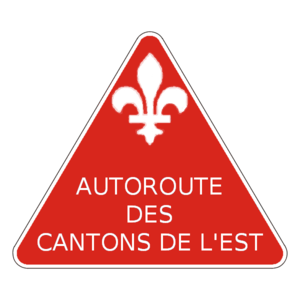
Ancien panneau de l'autoroute des Cantons-de-L'Est.
L'autoroute 10 est une autoroute québécoise reliant Montréal à Sherbrooke. Elle dessert les régions de Montréal, de la Montérégie et de l'Estrie. Elle s'échelonne du centre-ville de Montréal jusqu'à la ville de Sherbrooke, en desservant les villes de Brossard, Saint-Jean-sur-Richelieu, Granby, Bromont et Magog. Elle est le principal lien routier entre la métropole québécoise et l'Estrie. Elle passe d'ailleurs au pied du Mont Orford. Elle est accompagnée tout au long de son trajet par la route 112, de desserte locale qui peut aussi lui servir d'alternative lors de fermeture importante.